List of communities in Yarmouth County, Nova Scotia

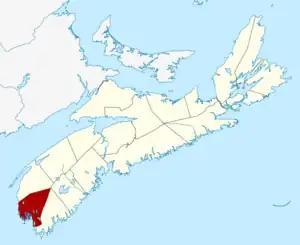
Location of Yarmouth County within Nova Scotia

Communities in Nova Scotia are ordered by the road upon which they are located, whose routes start after each terminus near the largest community.